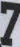
Number: 7